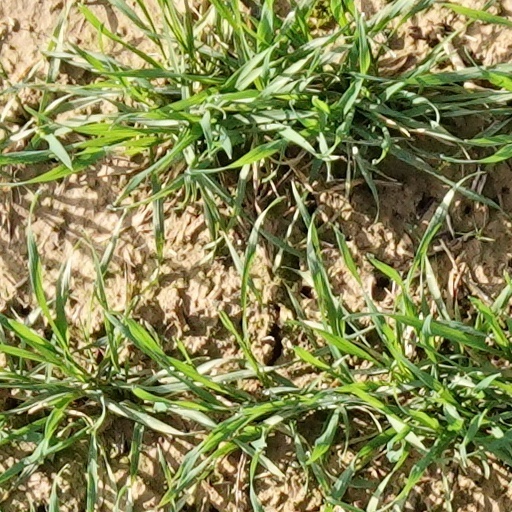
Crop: wheat